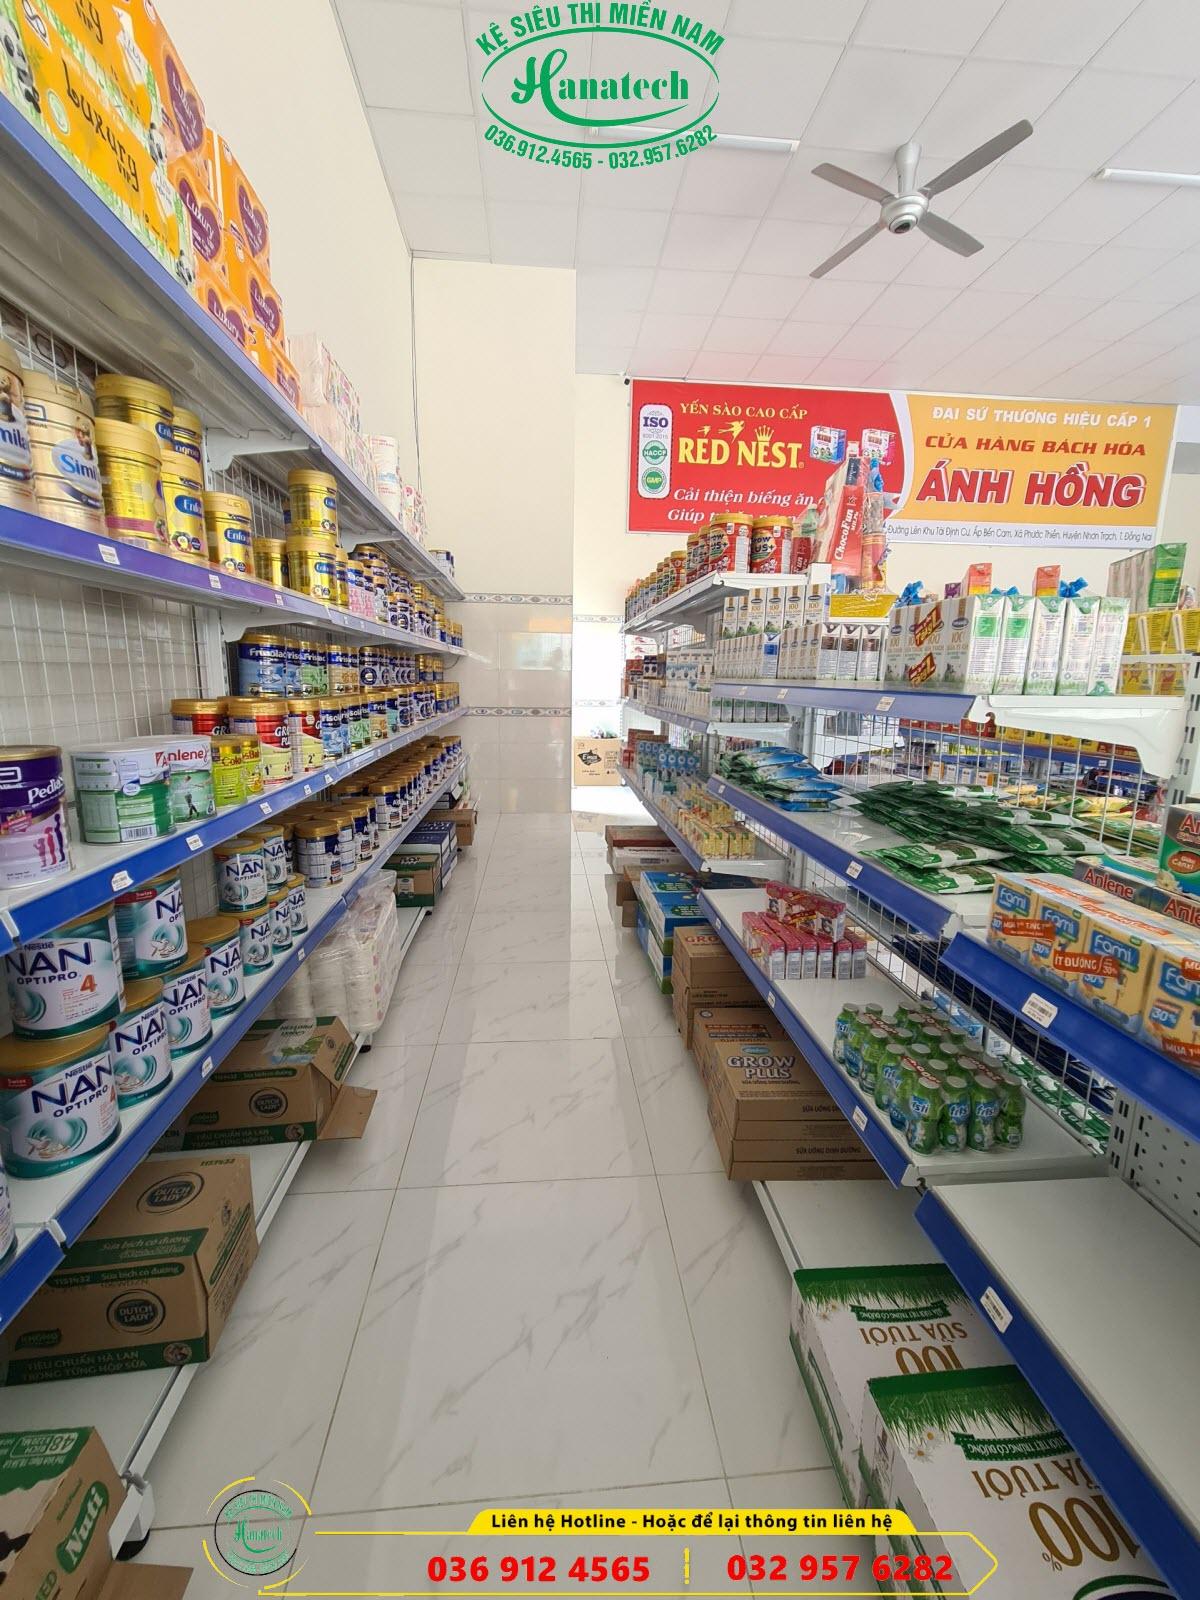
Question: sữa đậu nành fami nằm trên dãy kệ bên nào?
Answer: bên phải